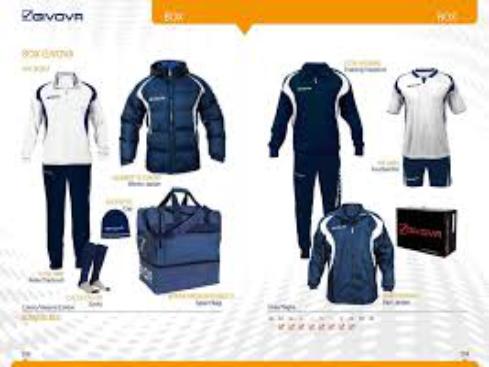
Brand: Givova
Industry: Clothes